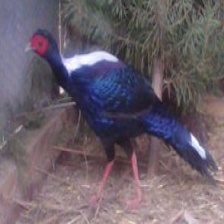
Species: SWINHOES PHEASANT
Scientific name: LOPHURA SWINHOII